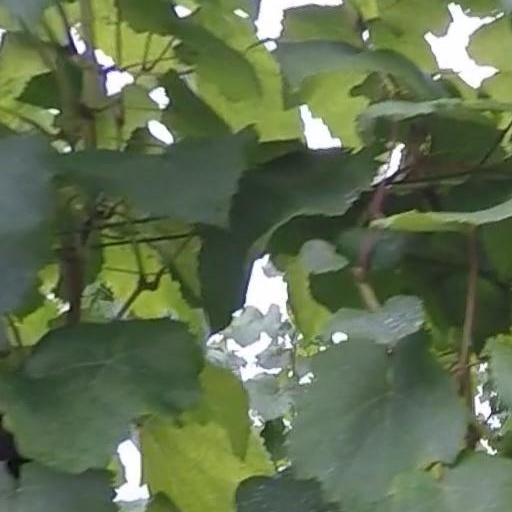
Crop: grape